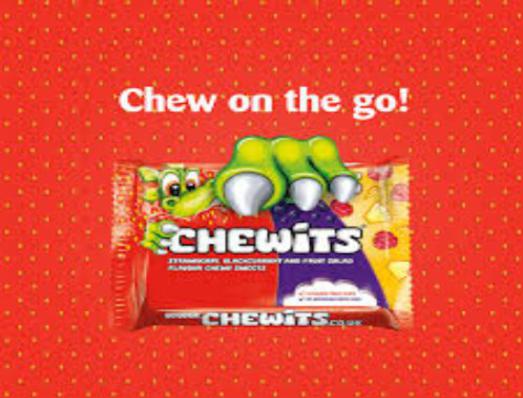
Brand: chewits
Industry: Food